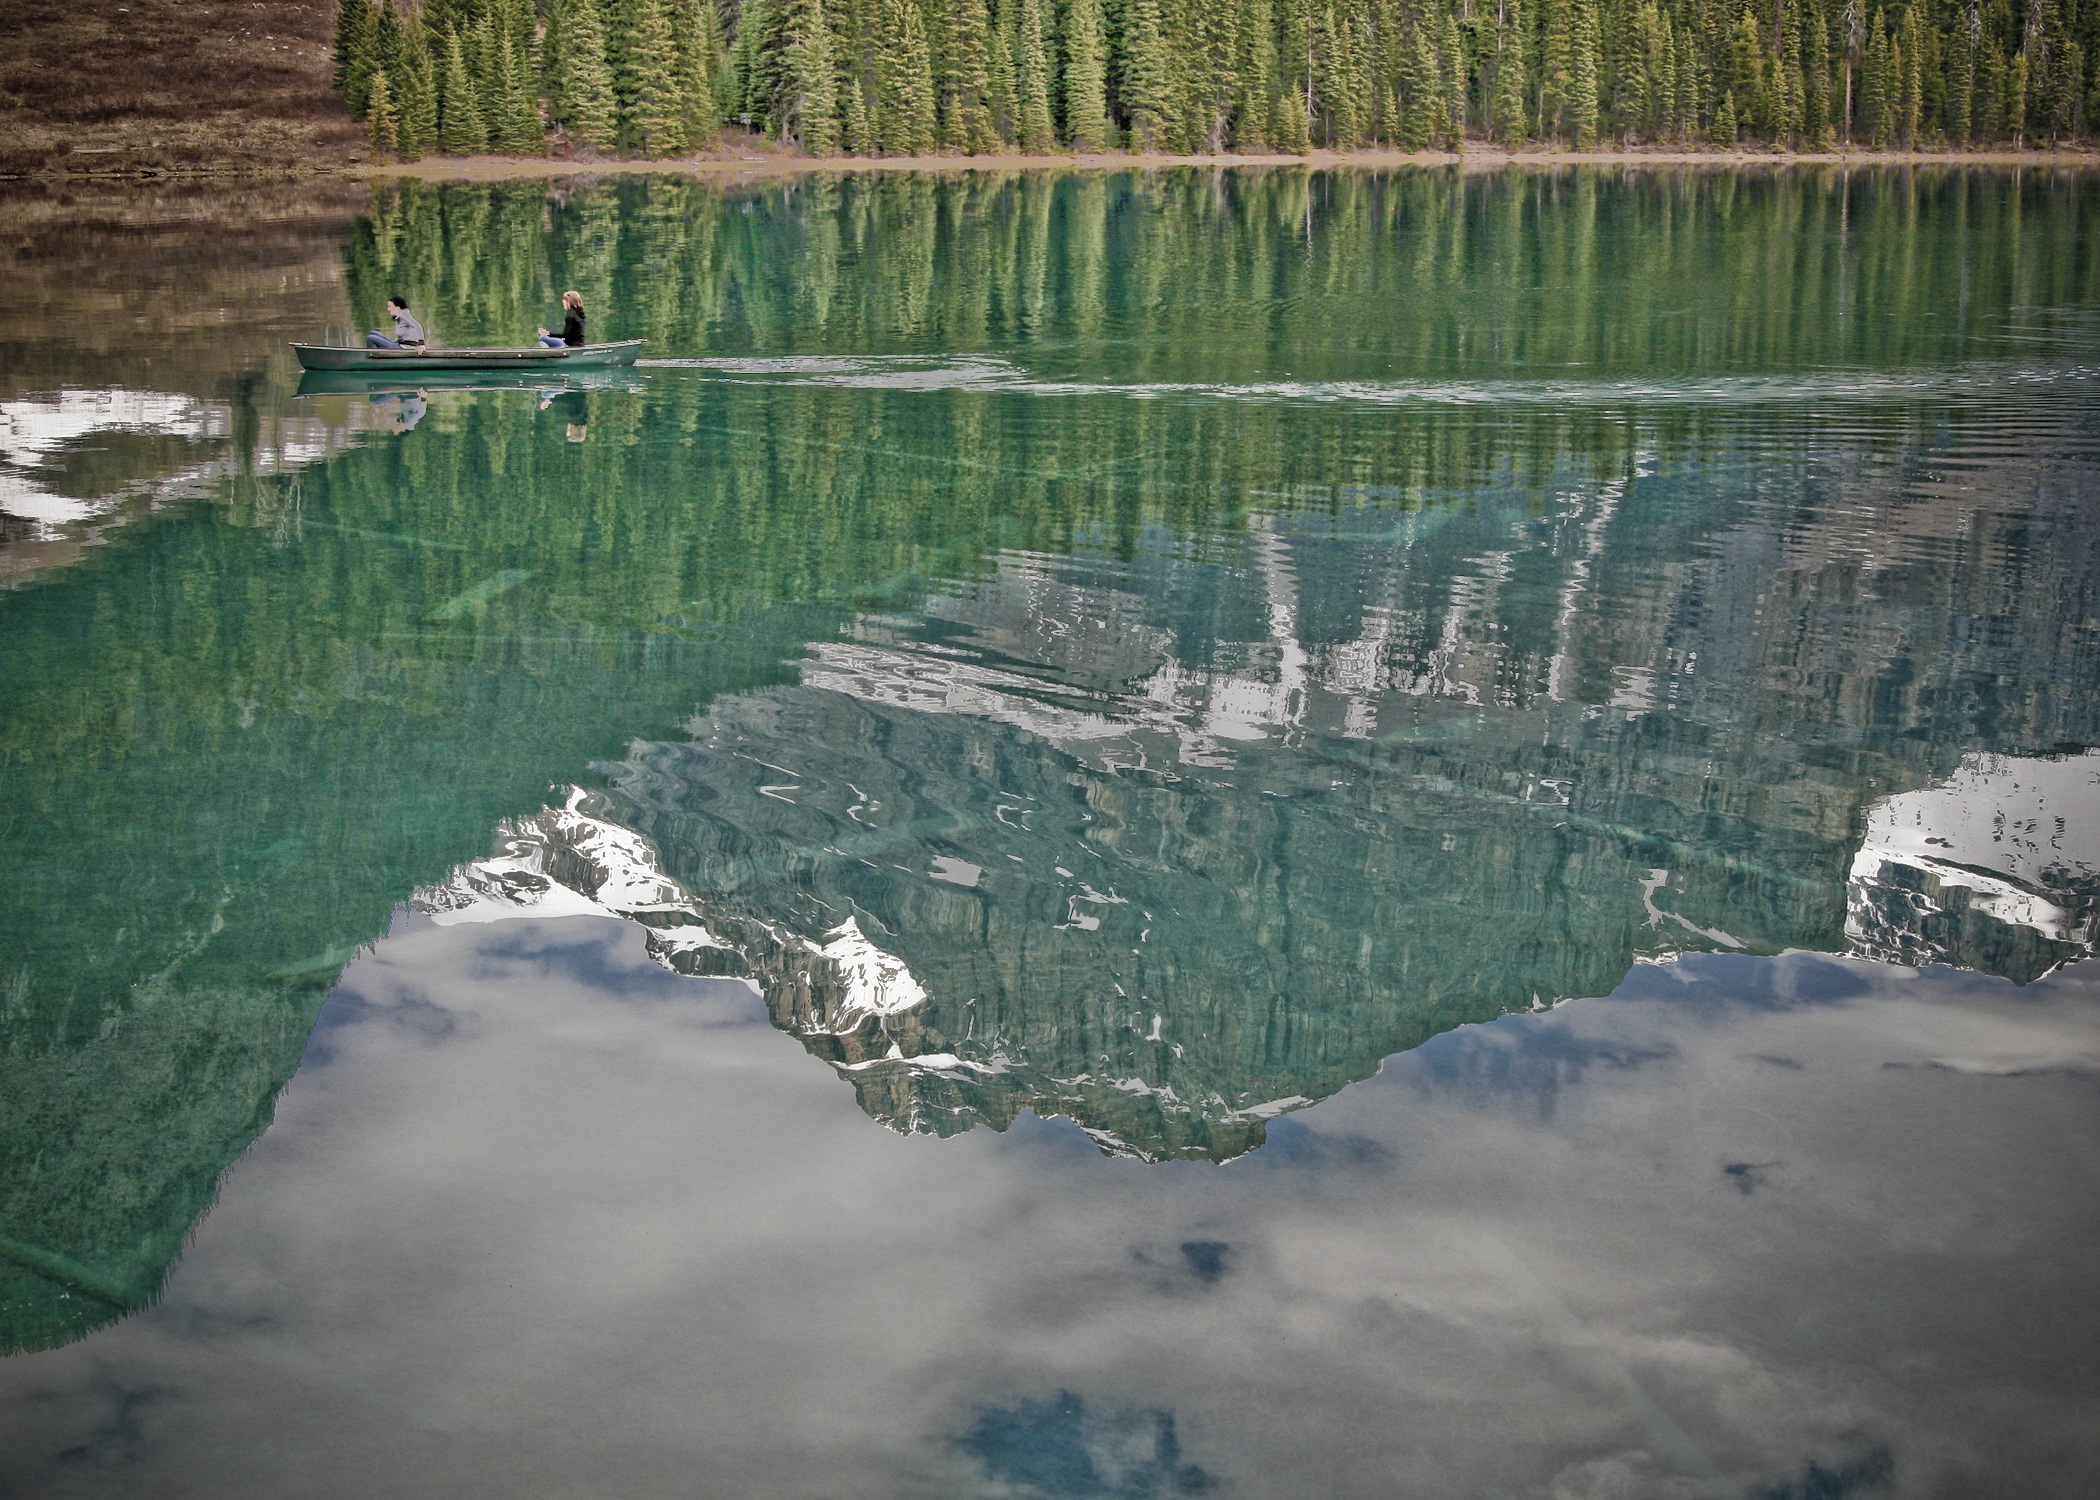
landscape, water, nature, forest, outdoor, mountain, snow, cloud, sky, lake, peak, river, summer, pond, green, reflection, tranquil, scenic, scenery, blue, reservoir, waterway, trees, tourists, canada, scene, mountain scene, aerial photography, row boat, fish pond